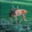
Label: deer